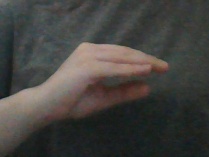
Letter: jeem